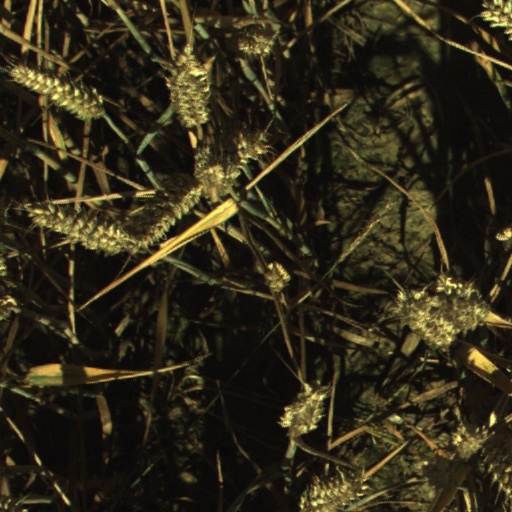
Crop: wheat